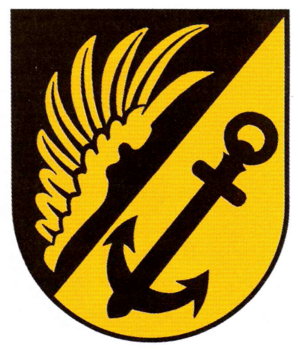
Gevensleben
Coat of arms of Gevensleben
Gevensleben er en kommune i den sydlige del af Landkreis Helmstedt, i den sydøstlige del af den tyske delstat Niedersachsen. Den har en befolkning på omkring 650 mennesker, og er